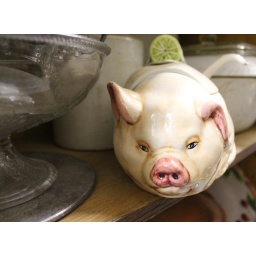
A ceramic pig on a shelf at Rough and Ready on 14th Street, NW, in Washington, DC.